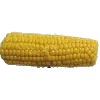
Label: Corn 1